Thyrfing

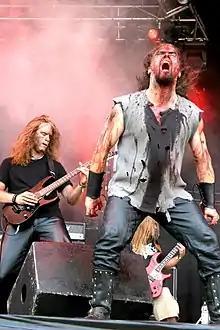
Thyrfing at Wacken Open Air 2003

Thyrfing is a viking metal band from Sweden. The band is named after the royal sword Tyrfing from Norse mythology.